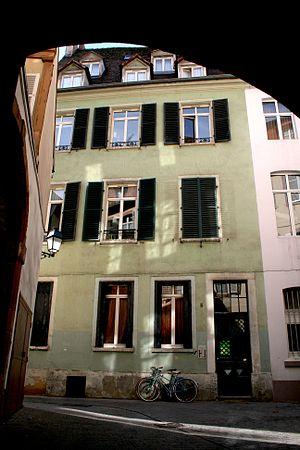
Les Diaconesses de Strasbourg sont une communauté religieuse protestante toujours active à Strasbourg, issue des « Servantes des Pauvres » et fondée en 1842.